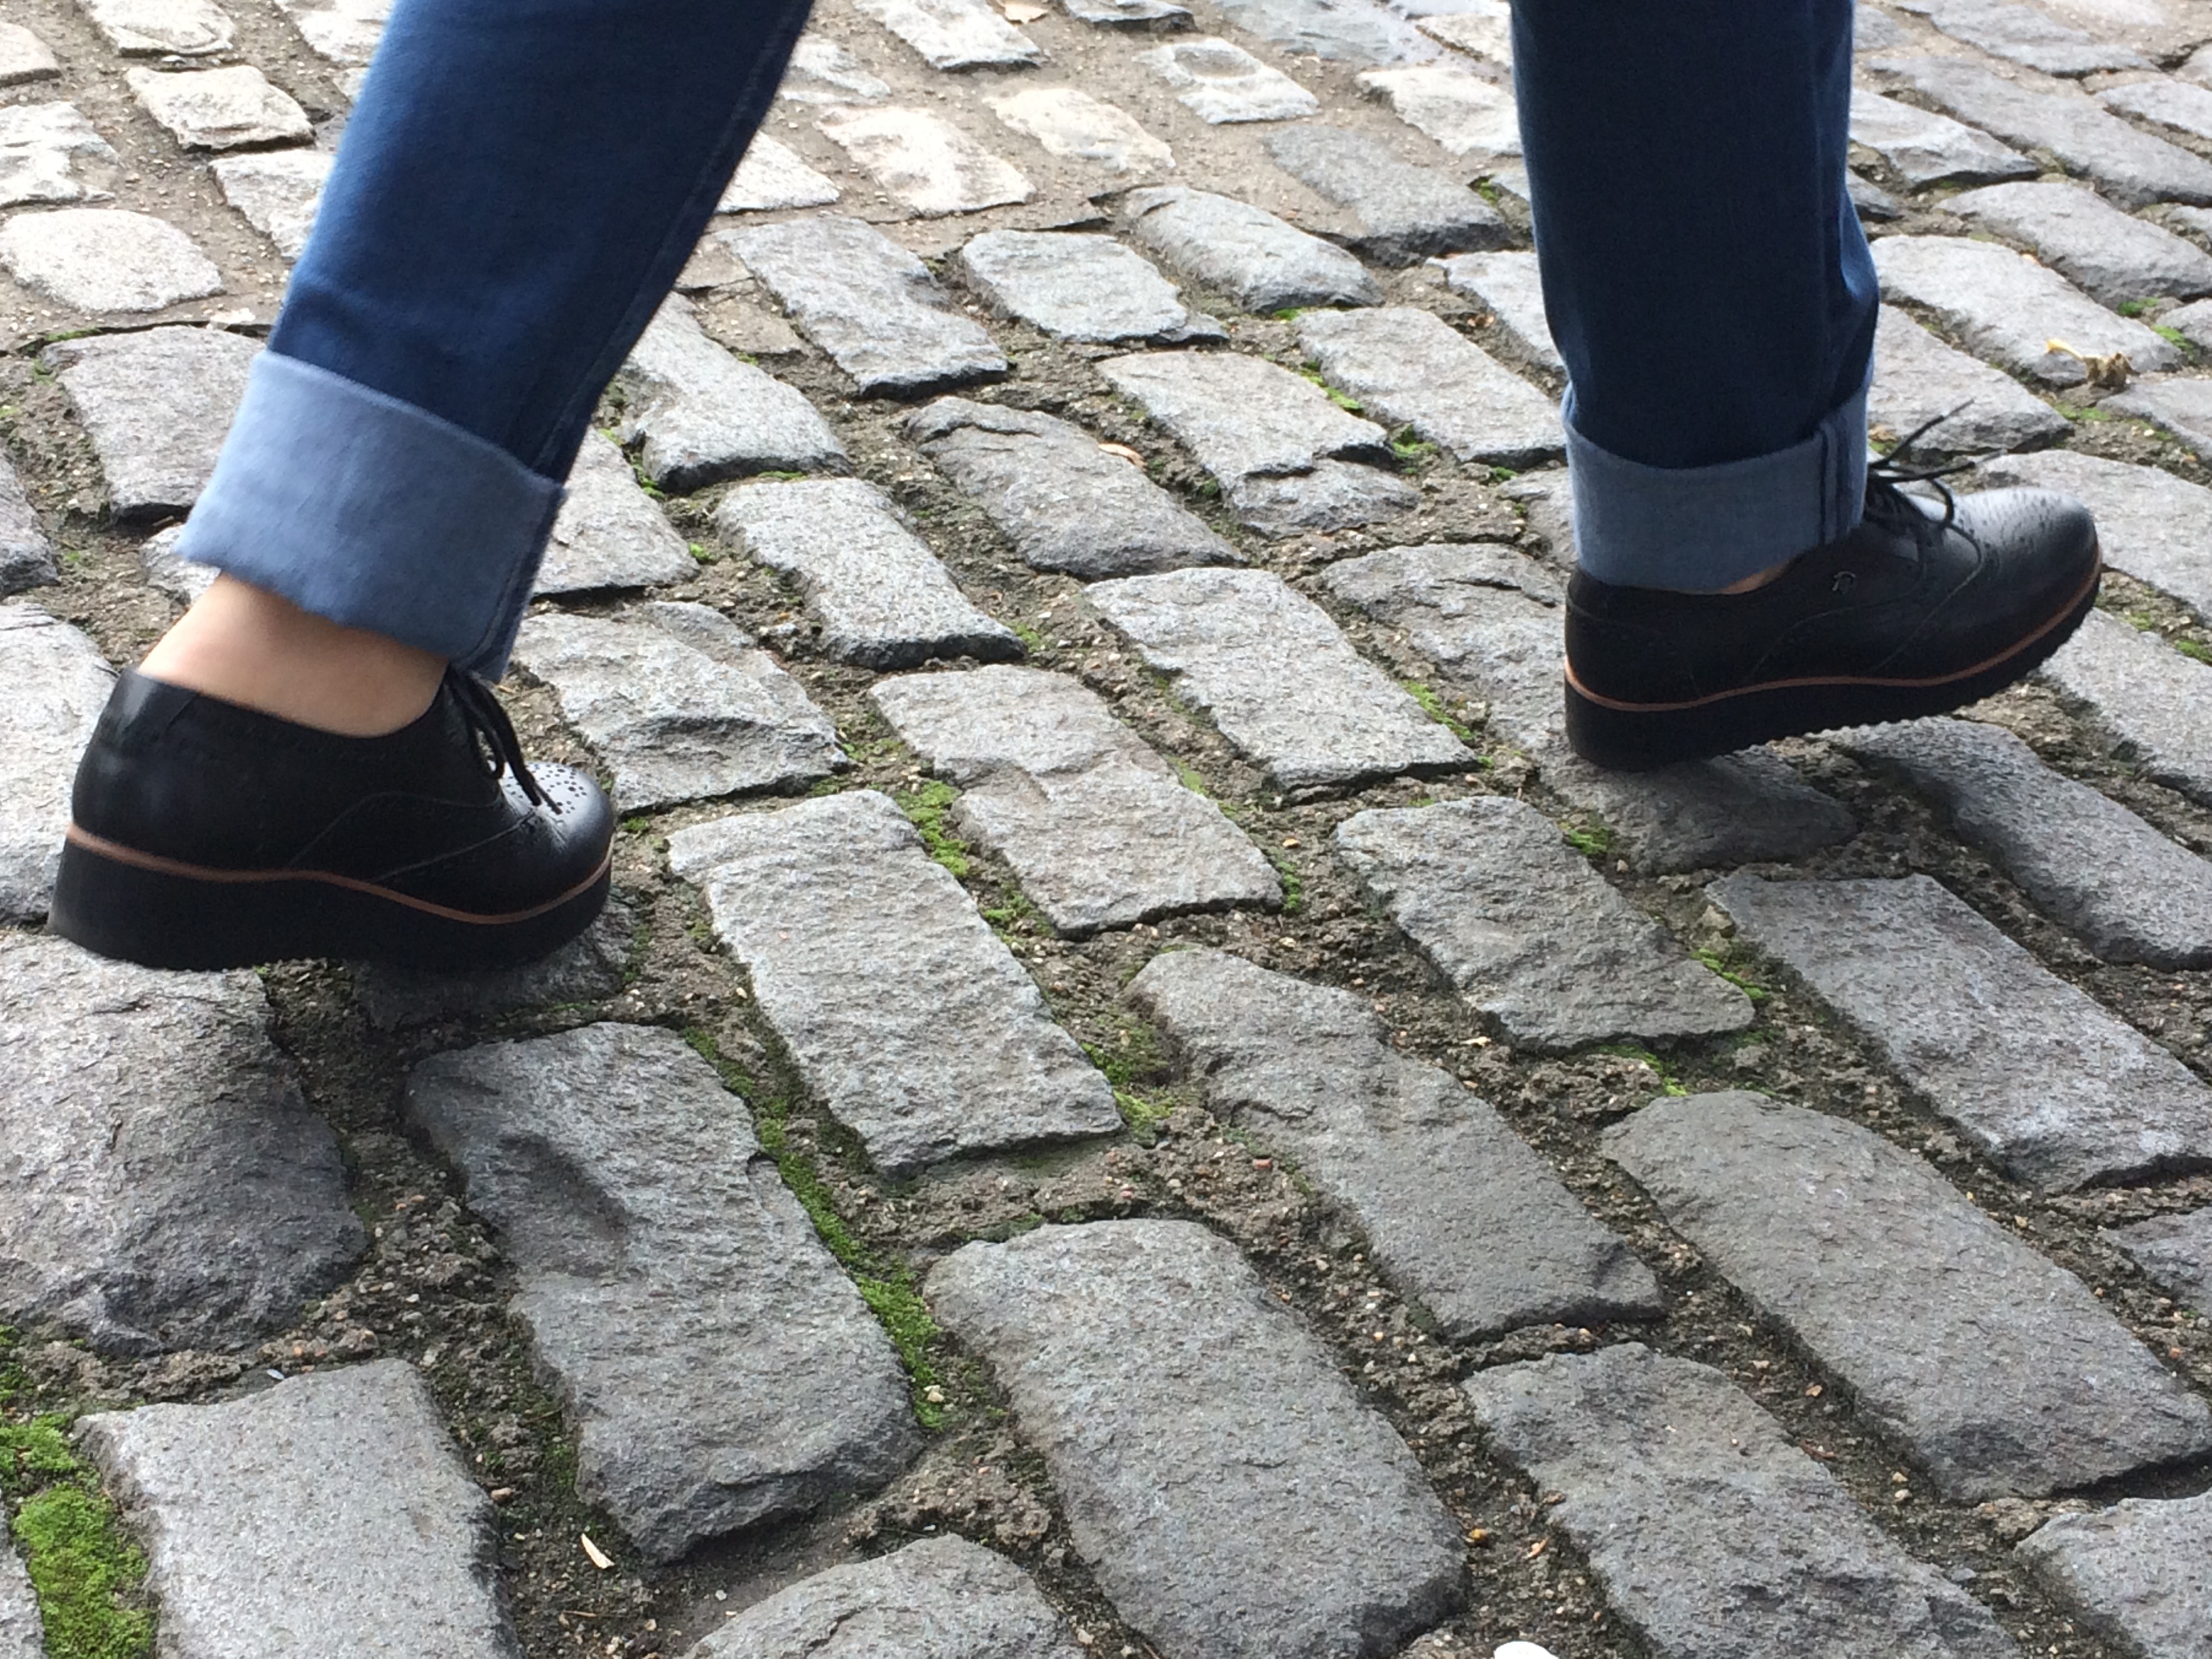
shoe, street, lawn, city, urban, stone, step, asphalt, pavement, walk, leg, soil, brick, shoes, footwear, empedrado, advance, paving stones, take a walk, calzada, slab, andar, flooring, road surface